Diarmuid Martin

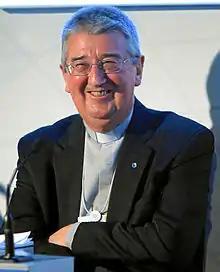
Martin at the World Economic Forum Annual Meeting in 2013

Diarmuid Martin (born 8 April 1945) is an Irish prelate of the Catholic Church who was Archbishop of Dublin and Primate of Ireland from 2004 to 2020. From 1976 to 2003 he held a variety of positions in the Roman Curia and in the diplomatic service of the Holy See, representing the Holy See at the United Nations in Geneva and many international conferences. He became a bishop in 1999 and an archbishop in 2001.